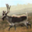
Label: deer